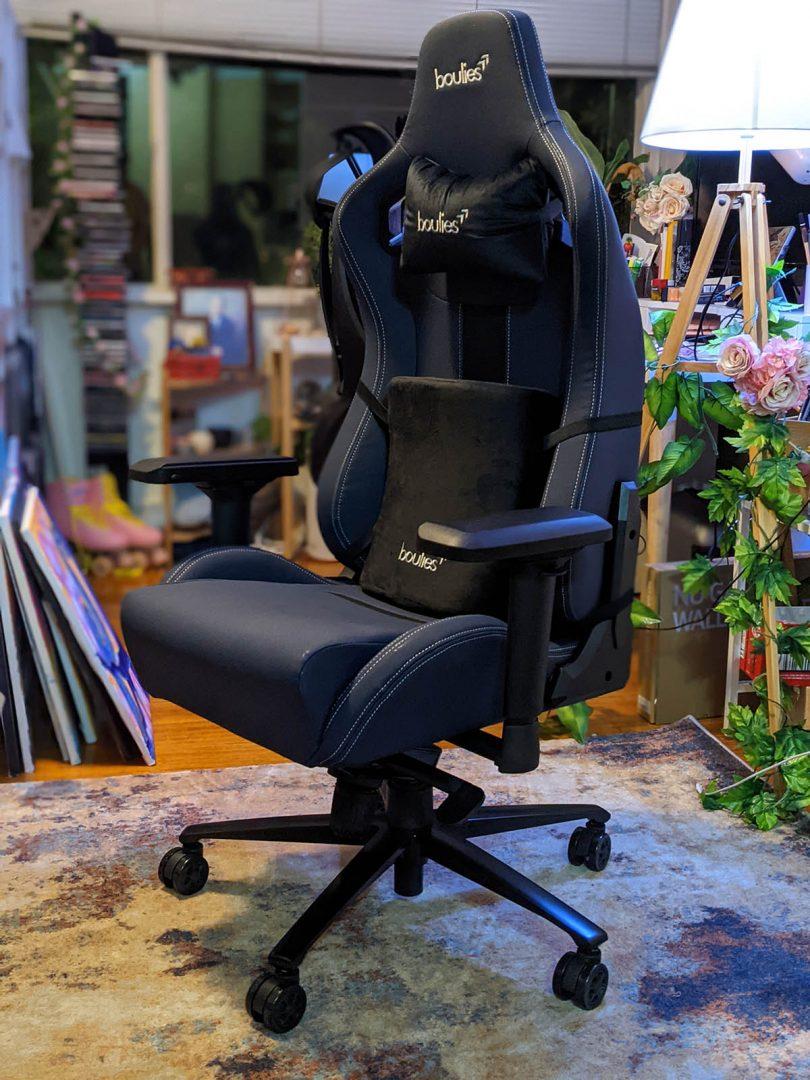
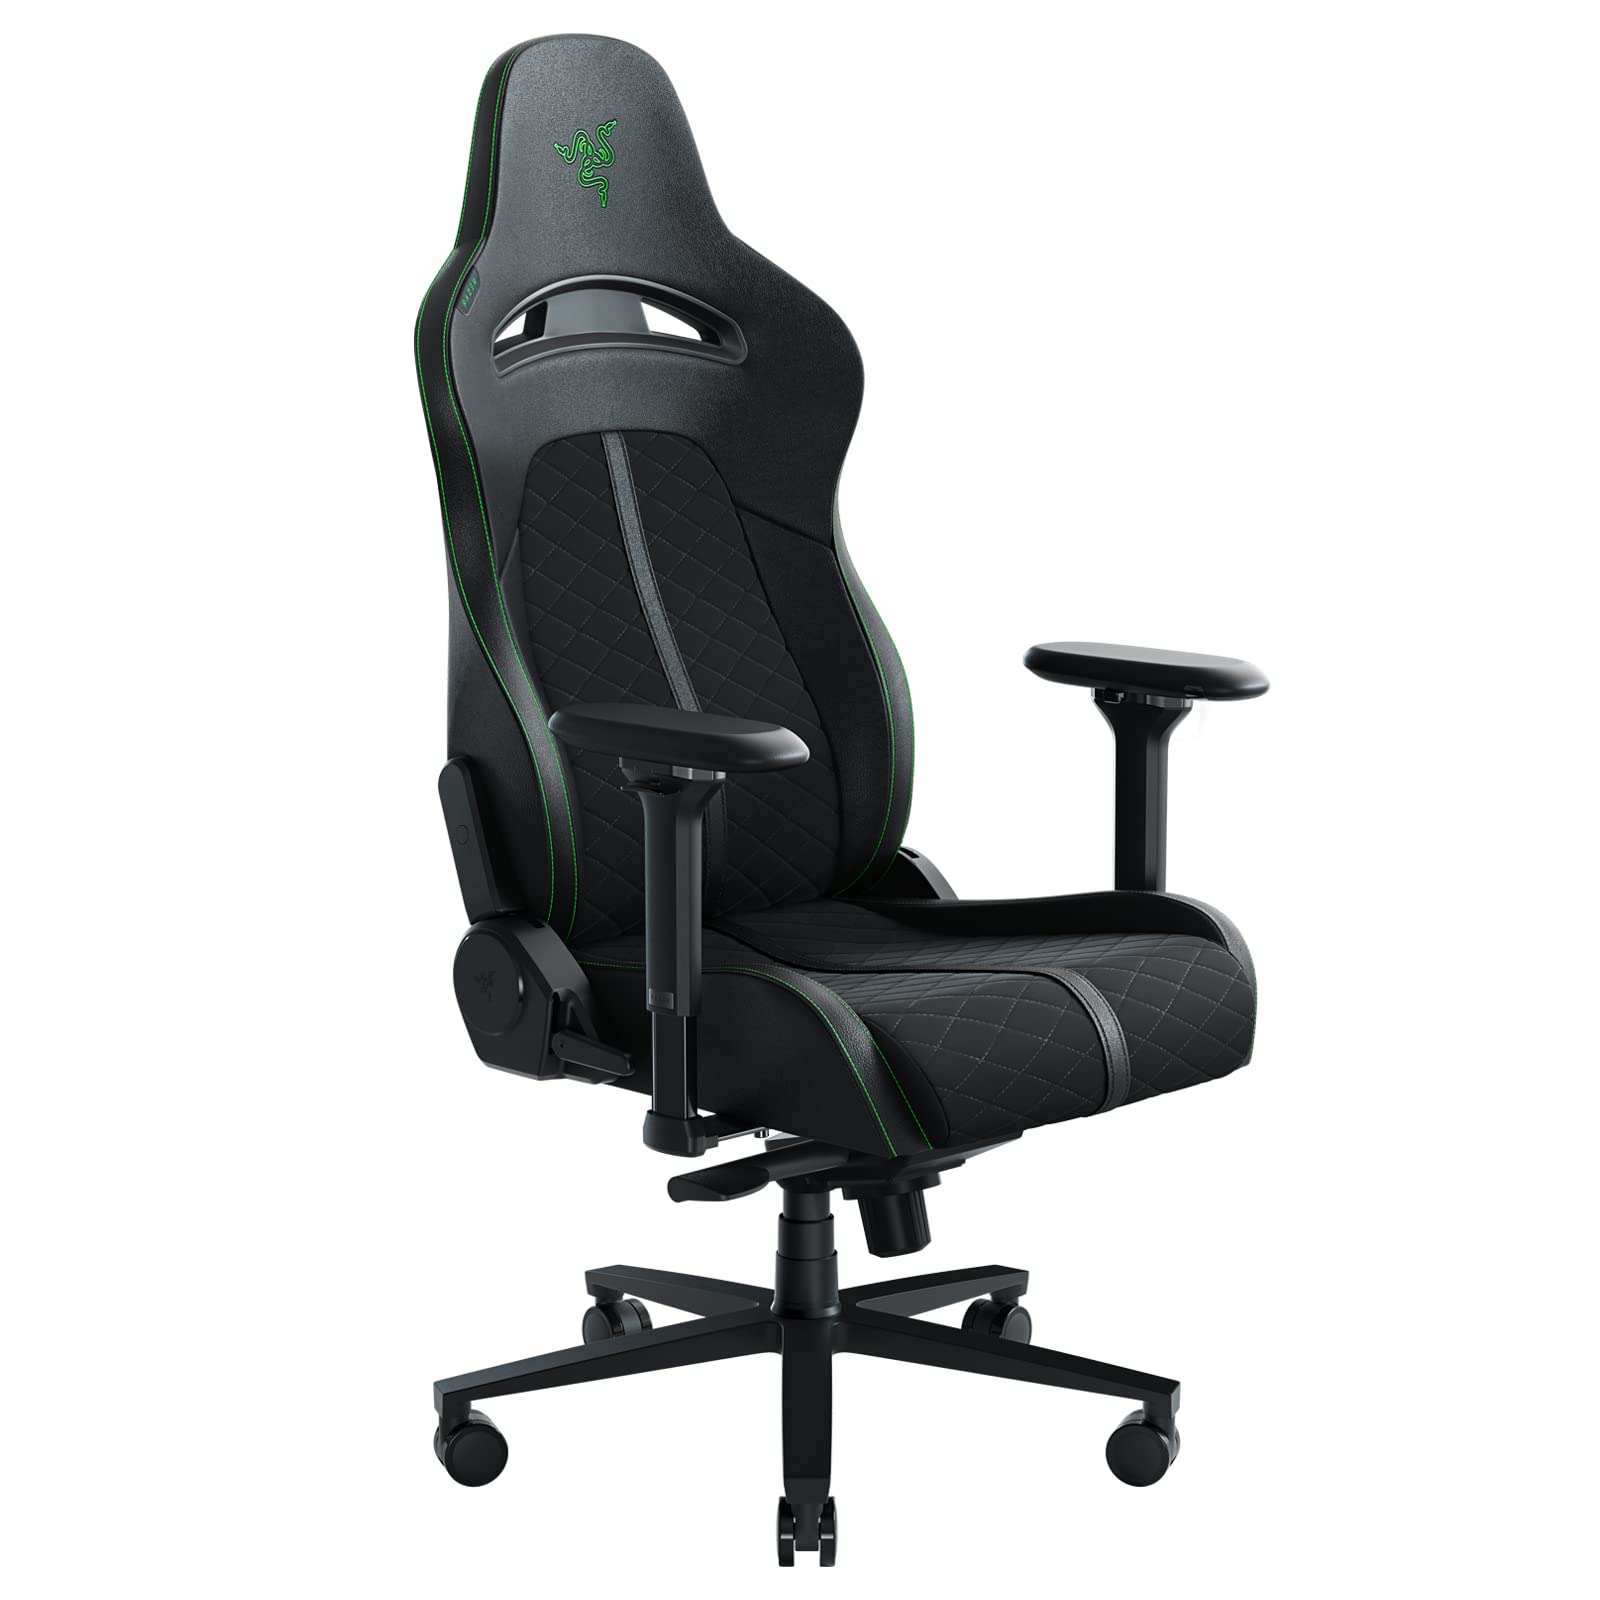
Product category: items_chair
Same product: no